WCCM (AM)

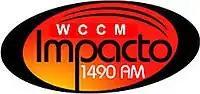
Late 2010s logo as "Impacto 1490"

On July 30, 2007, the station changed its call sign to WCEC, ahead of an August 1 programming swap that saw WCCM's English-language talk programming move to 1110 AM, and the return of WCEC's Spanish-language "" talk programming to 1490. The WCCM call sign returned to 1490 on April 3, 2018.